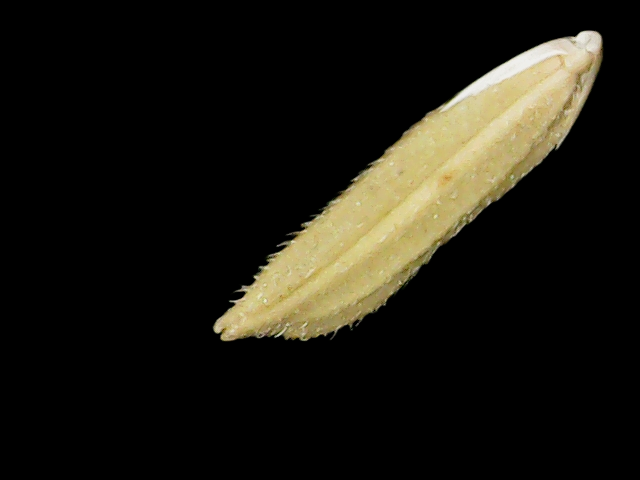
Rice variety: Binadhan20